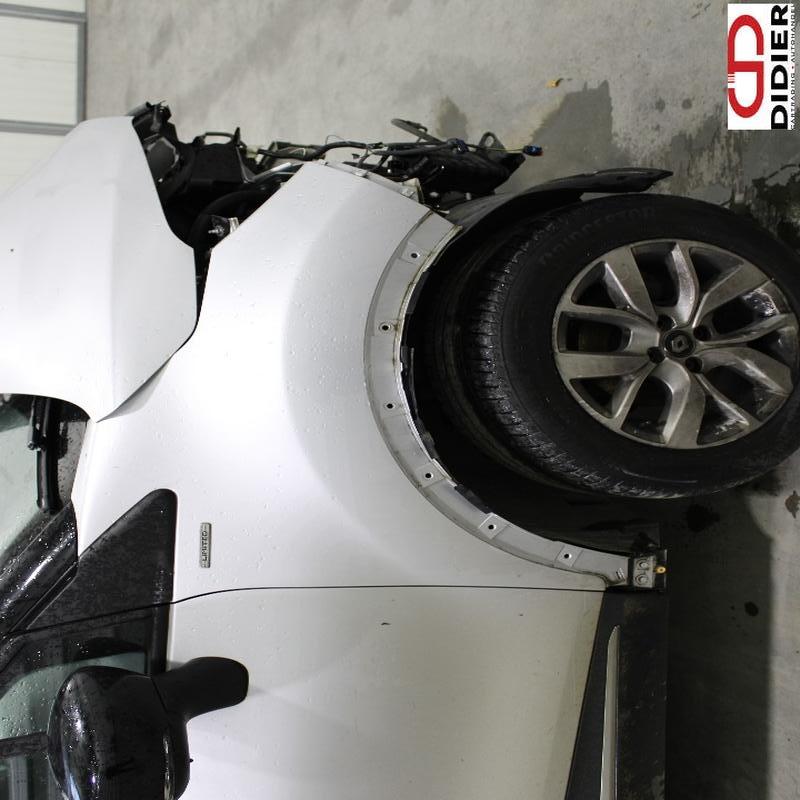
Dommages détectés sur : plaque d'immatriculation avant, pare-choc avant, feu avant droit, feu avant gauche, capot, aile avant droite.
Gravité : majeur